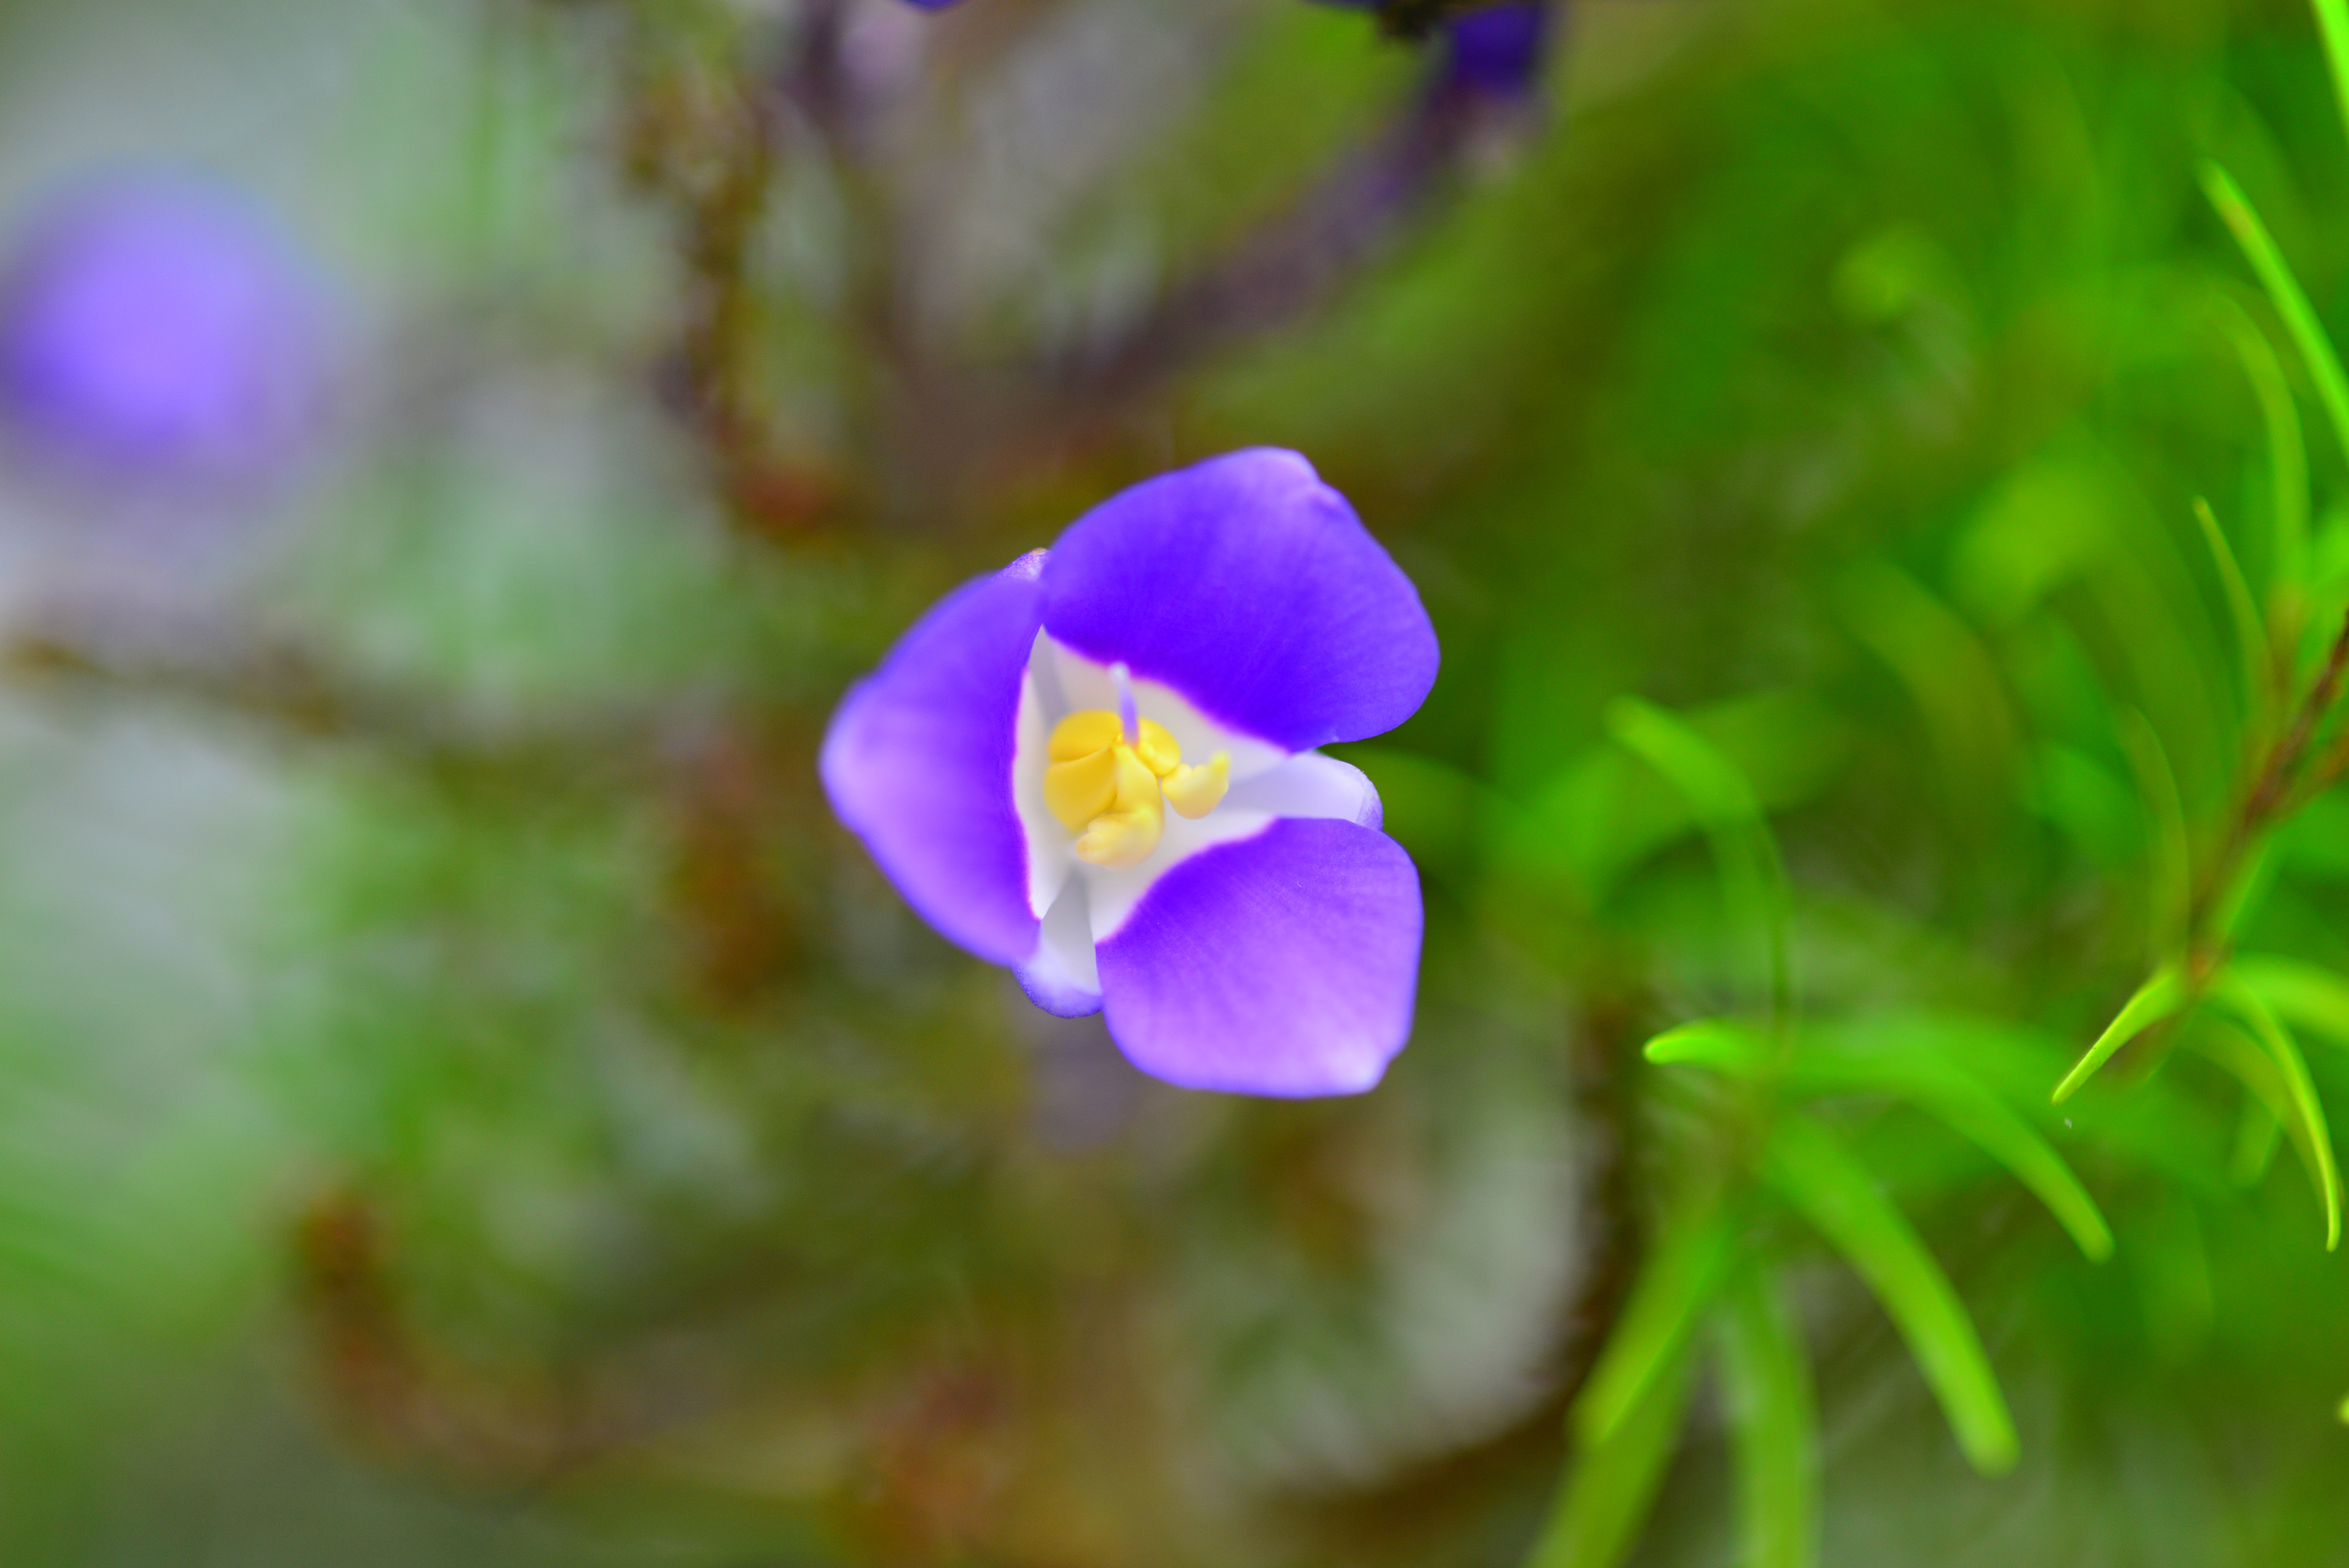
flower, garden, nature, flora, wildflower, plant, close up, violet family, macro photography, spring, petal, viola, flowering plant, dayflower family, annual plant, computer wallpaper